Mark Coles Smith

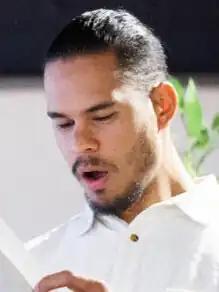
Coles Smith in 2020

Mark Coles Smith (born 1987), also known as Kalaji, is an Aboriginal Australian (Nyikina) actor of stage and screen, sound designer, field recordist, writer and composer. Through his father’s family, he also has German, Polish, English and Scottish ancestry, while on his mother’s side, he has Indonesian heritage alongside Nyikina roots. Smith is known for his roles in the feature films "Last Cab to Darwin" (2015), "Picnic at Hanging Rock" (2018), and "" (2020), as well as the television series "Mystery Road: Origin" (2022), and the Canadian series "Hard Rock Medical" (2013–18).